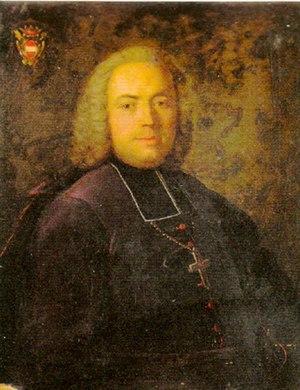
Portrait de Pierre-Joseph de Lastic, évêque de Rieux
Cet article liste les évêques de Rieux, aujourd'hui Rieux-Volvestre en Haute-Garonne.